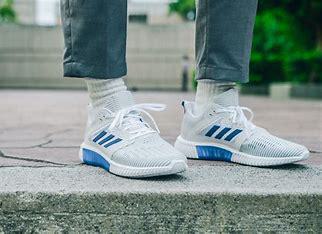
Brand: adidas
Model: Climacool Vent